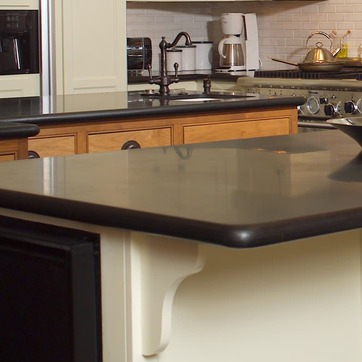
Material: polishedstone